History of Palestine

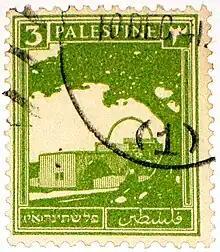
Rachel's Tomb on a 1927 British Mandate stamp. "Palestine" is shown in English, Arabic, and Hebrew, the latter includes the acronym for

In October 1831, Muhammad Ali of Egypt dispatched his modernized army commanded by his son Ibrahim Pasha in a campaign to annex Ottoman Syria, including Palestine. Ibrahim Pasha's forces had previously defeated the Ottomans and gained control of Sudan and the western Arabian Peninsula. Their entry into Palestine was not resisted by the local inhabitants, nor by the rural sheikhs of the central highlands. However, Abdullah Pasha resisted the conquest from Acre, which was besieged and ultimately surrendered in May 1832.